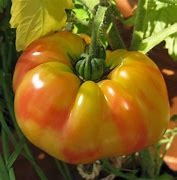
Label: tomato